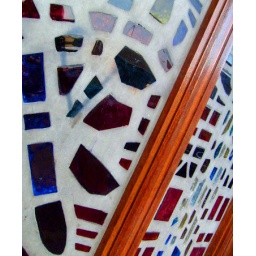
Stained glass window on a Christian support building in the city centre.